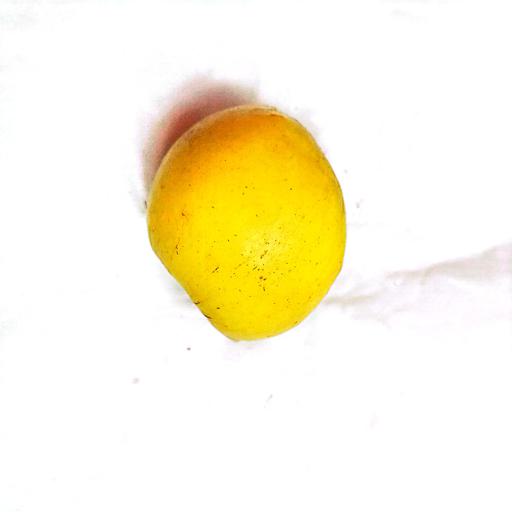
Label: healthy